Bowden, Yealmpton

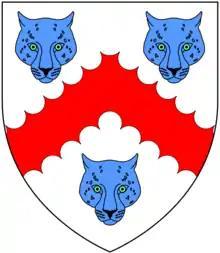
Arms of Copleston

The earliest holder of the estate recorded by the Devonshire historian Sir William Pole (d.1635), was John de Bowdon. It then passed via successive heiresses to the Lawtram and Stone families. Elizabeth Stone, daughter and heiress of Thomas Stone, married Walter Copleston, and Bowden descended for many generations as a seat of their Copleston descendants.